Horë-Vranisht

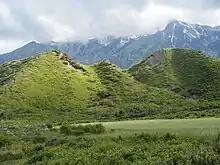
Hills in the area

Horë-Vranisht is a village and a former municipality in the Vlorë County, southwestern Albania. At the 2015 local government reform it became a subdivision of the municipality Himarë. The population at the 2011 census was 2,080. The municipal unit consists of the villages Vranisht, Kuç, Bolenë, Kallarat and Tërbaç.